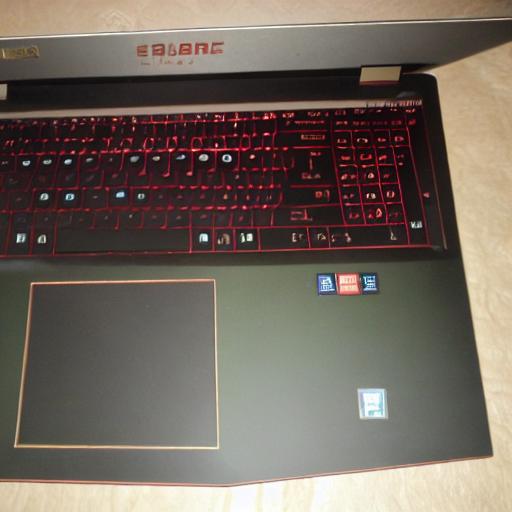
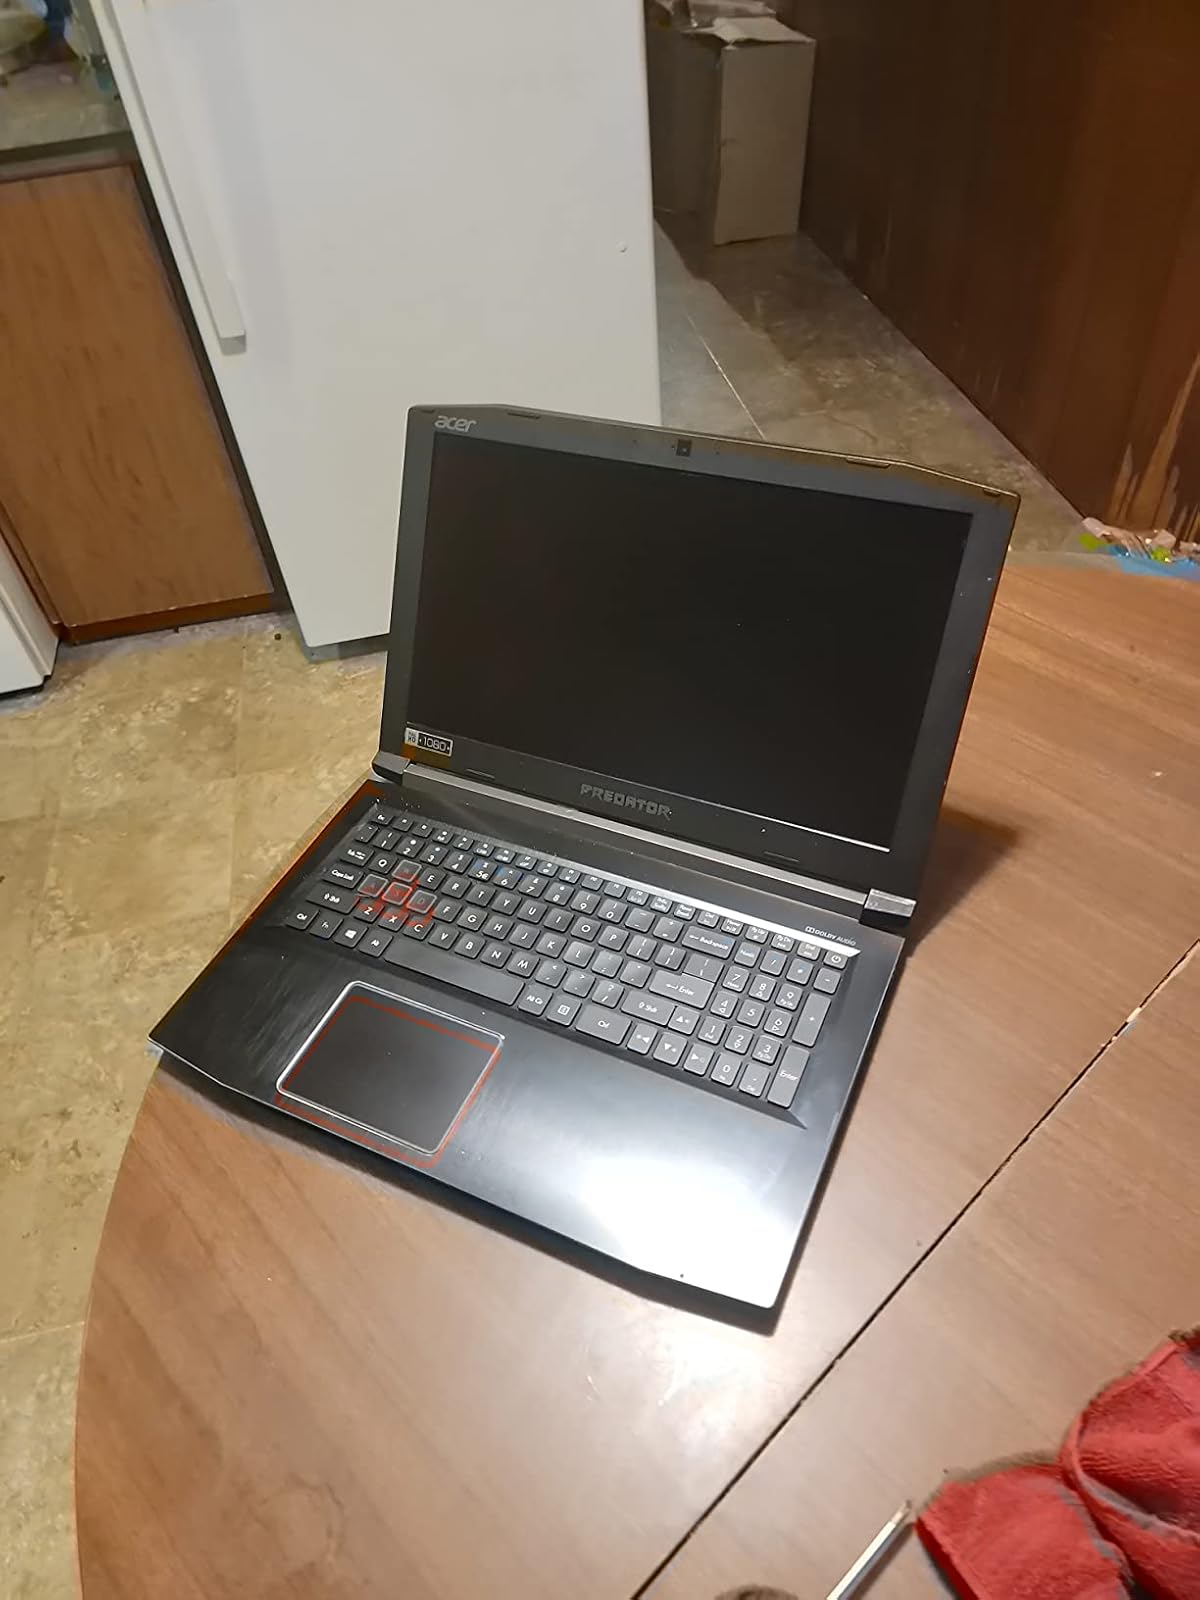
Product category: laptop
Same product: no